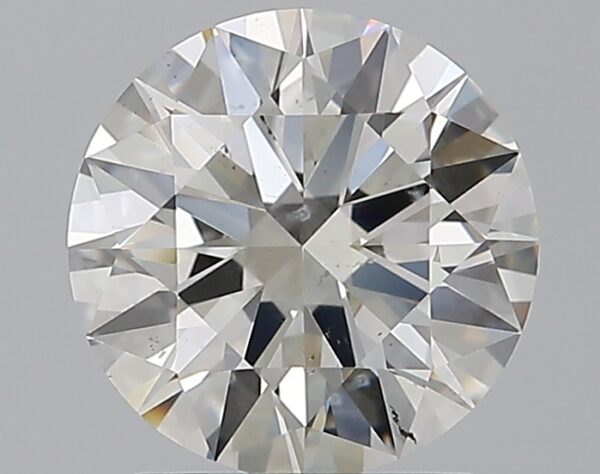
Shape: round
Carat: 1.5
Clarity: SI1
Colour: J
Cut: EX
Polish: EX
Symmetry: EX
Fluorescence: N
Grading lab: GIA
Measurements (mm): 7.49 x 7.52 x 4.45